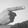
ASL letter: G